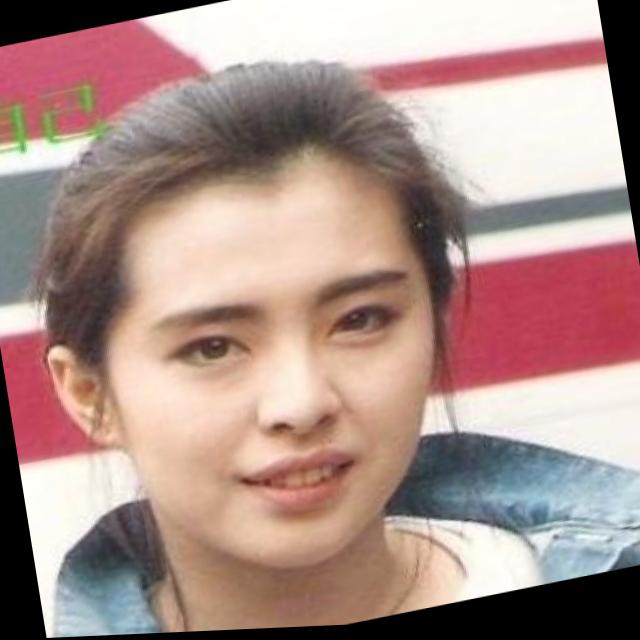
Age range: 21-44